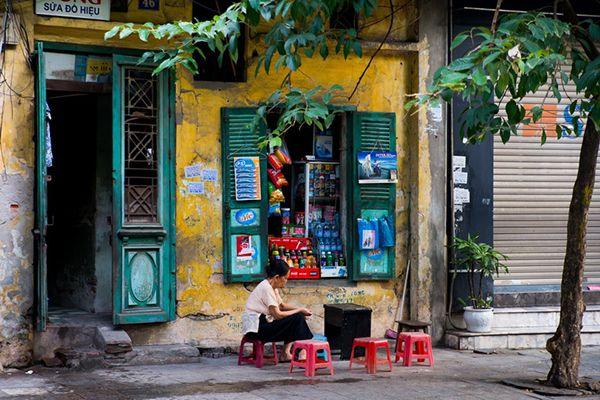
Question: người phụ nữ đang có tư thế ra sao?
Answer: ngồi